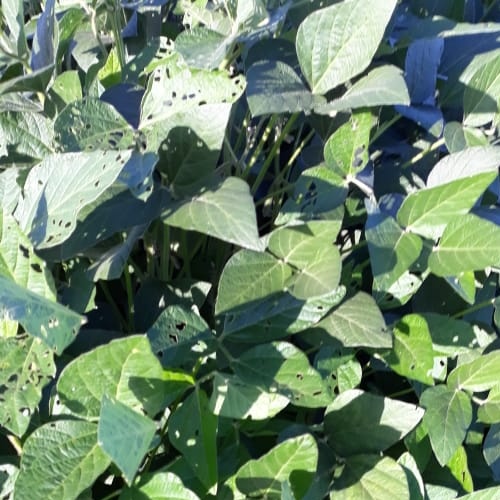
Label: Diabrotica_speciosa